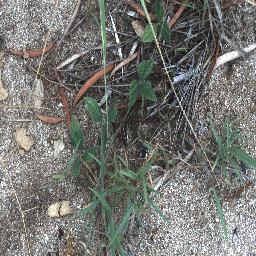
Label: negative